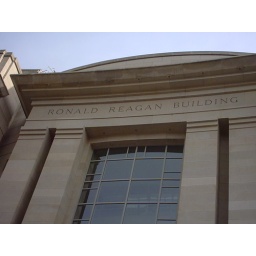
(actually Baker has an office in this building !!!)